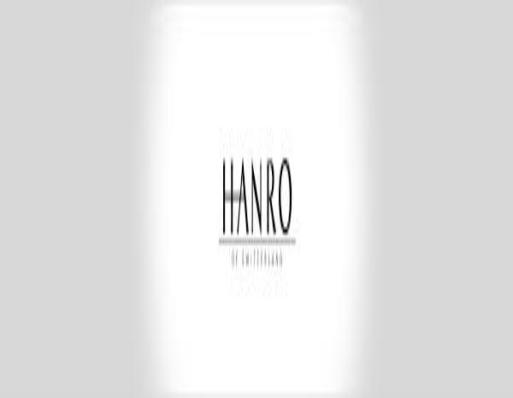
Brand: Hanro
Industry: Clothes